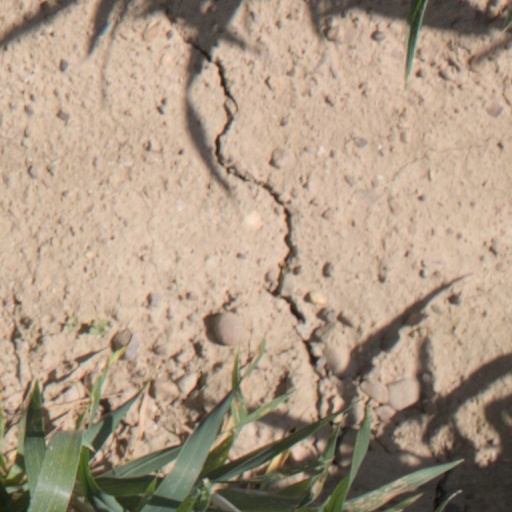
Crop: wheat